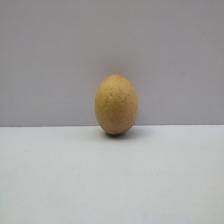
Size: Medium